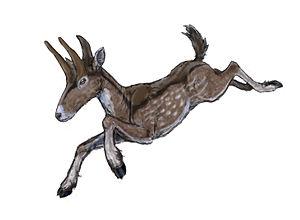
Procranioceras est un genre éteint d'ongulé artiodactyle de la famille des Palaeomerycidae. Il était endémique de l'Amérique du nord au Miocène moyen, entre 16,3 et 13,6 millions d'années avant notre ère.